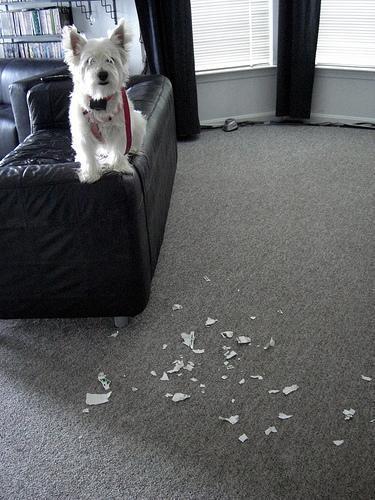
West_Highland_white_terrier